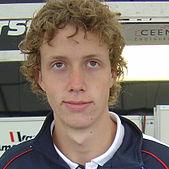
Age: 19